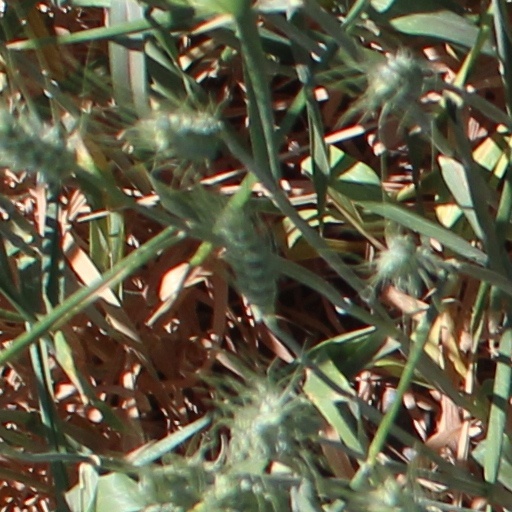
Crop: wheat